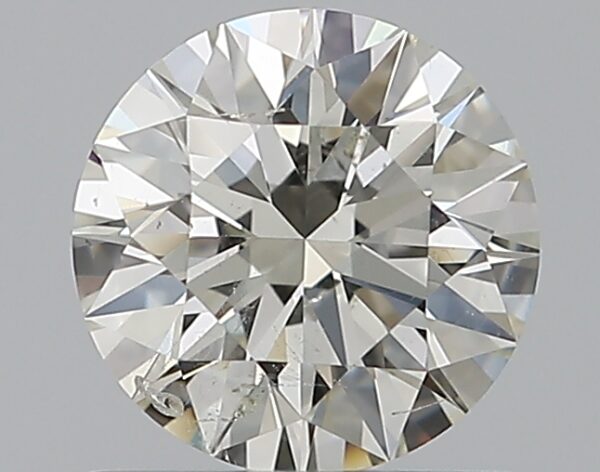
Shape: round
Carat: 0.7
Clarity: SI2
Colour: J
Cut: EX
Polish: EX
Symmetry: EX
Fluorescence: N
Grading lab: GIA
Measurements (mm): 5.68 x 5.7 x 3.55